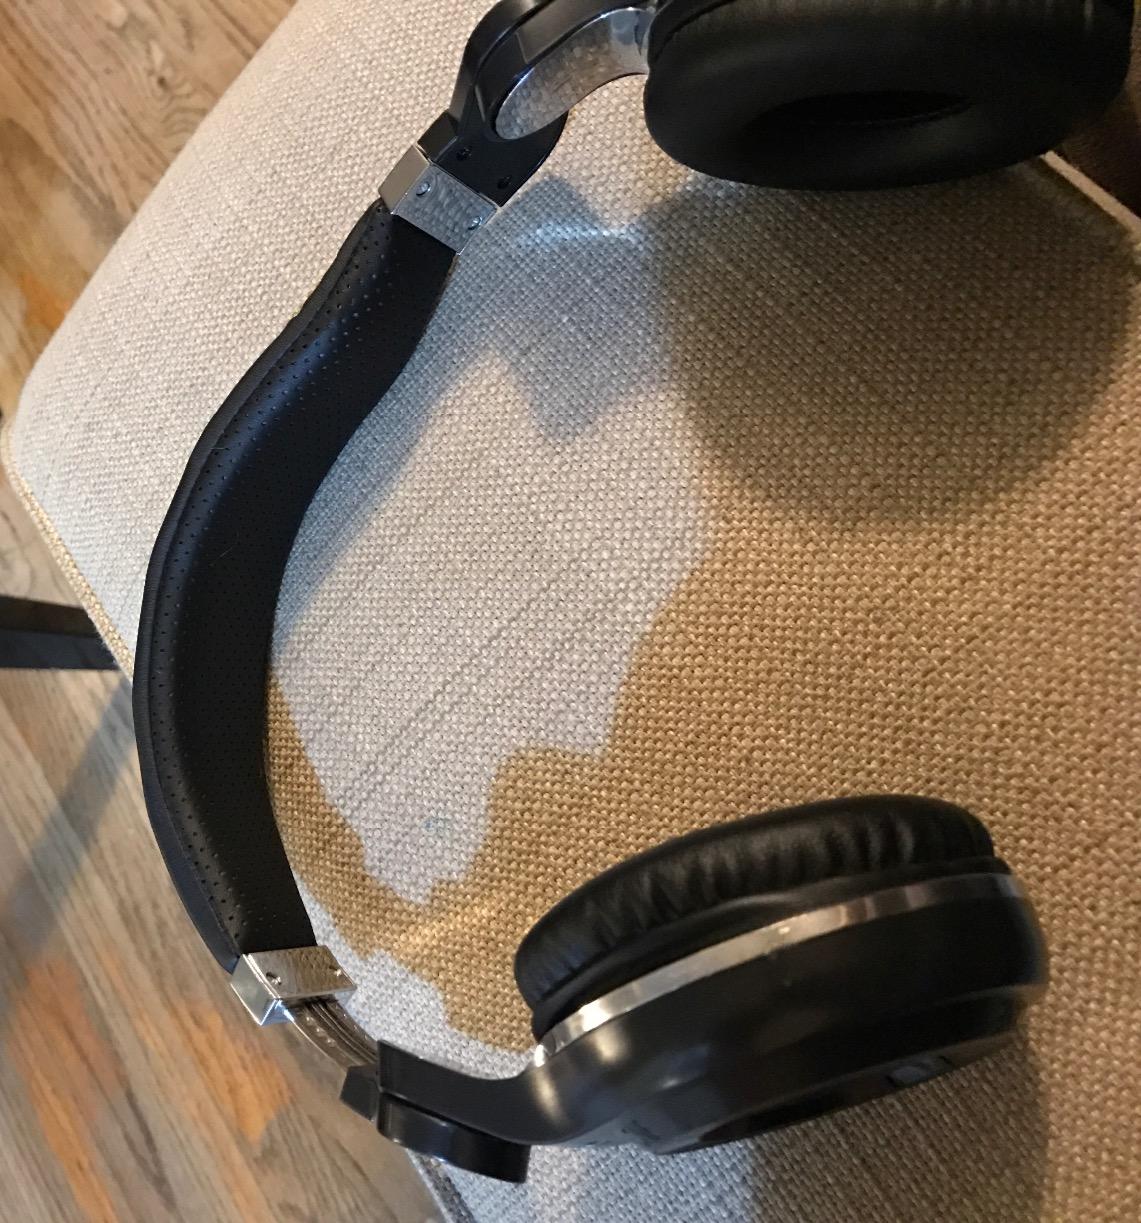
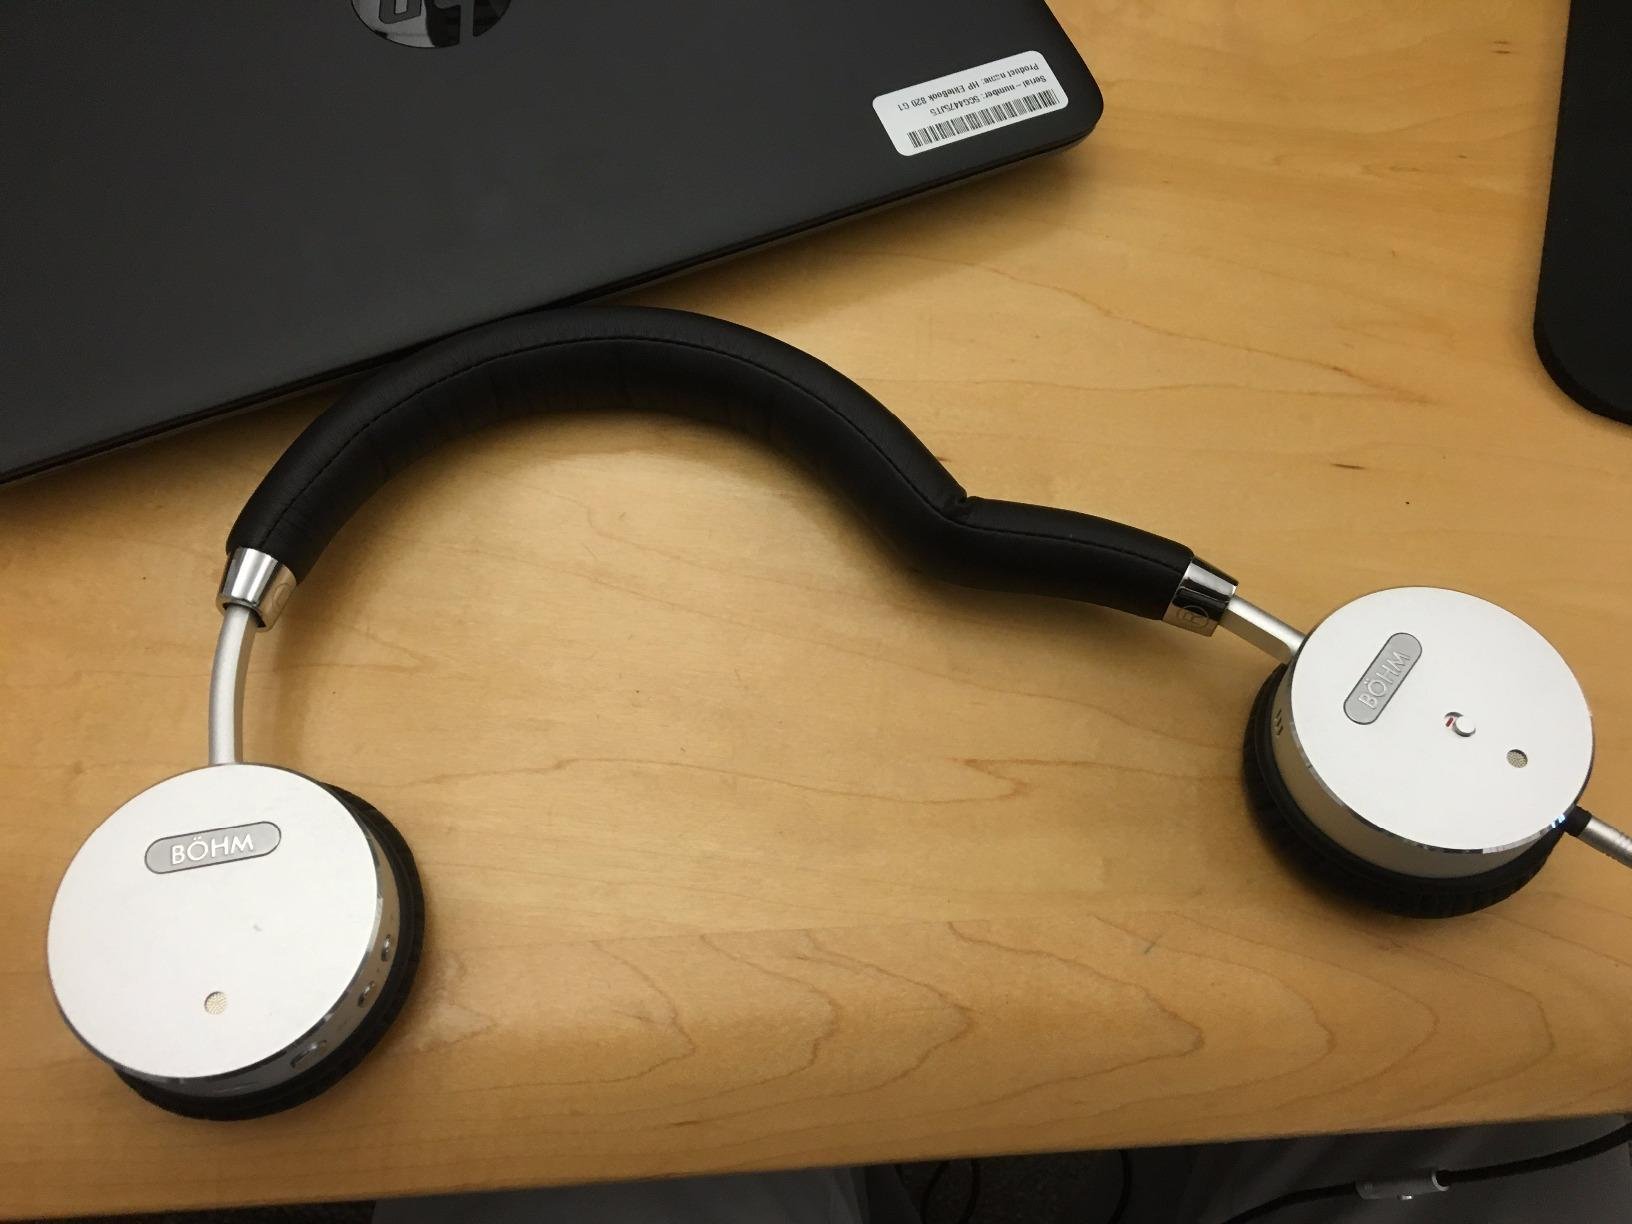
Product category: headphones
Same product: no